5000 metres at the World Athletics Championships

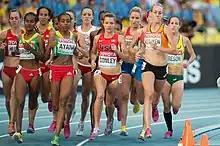
Women competing in the 2013 final

The 5000 metres at the World Championships in Athletics has been contested by men since the inaugural edition in 1983 and by women since 1995. Women competed over 3000 metres from 1980 to 1993, in line with championship standards of the time. It is the shortest long-distance running event at the competition, the 10,000 metres and marathon being the other two such events on the programme. It is the second most prestigious title in the discipline after the 5000 metres at the Olympics. The competition format typically has a two-race heats stage that leads directly to a final between fifteen athletes.